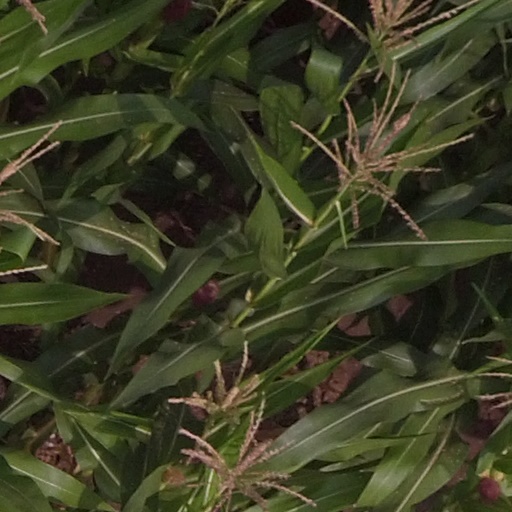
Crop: maize; corn